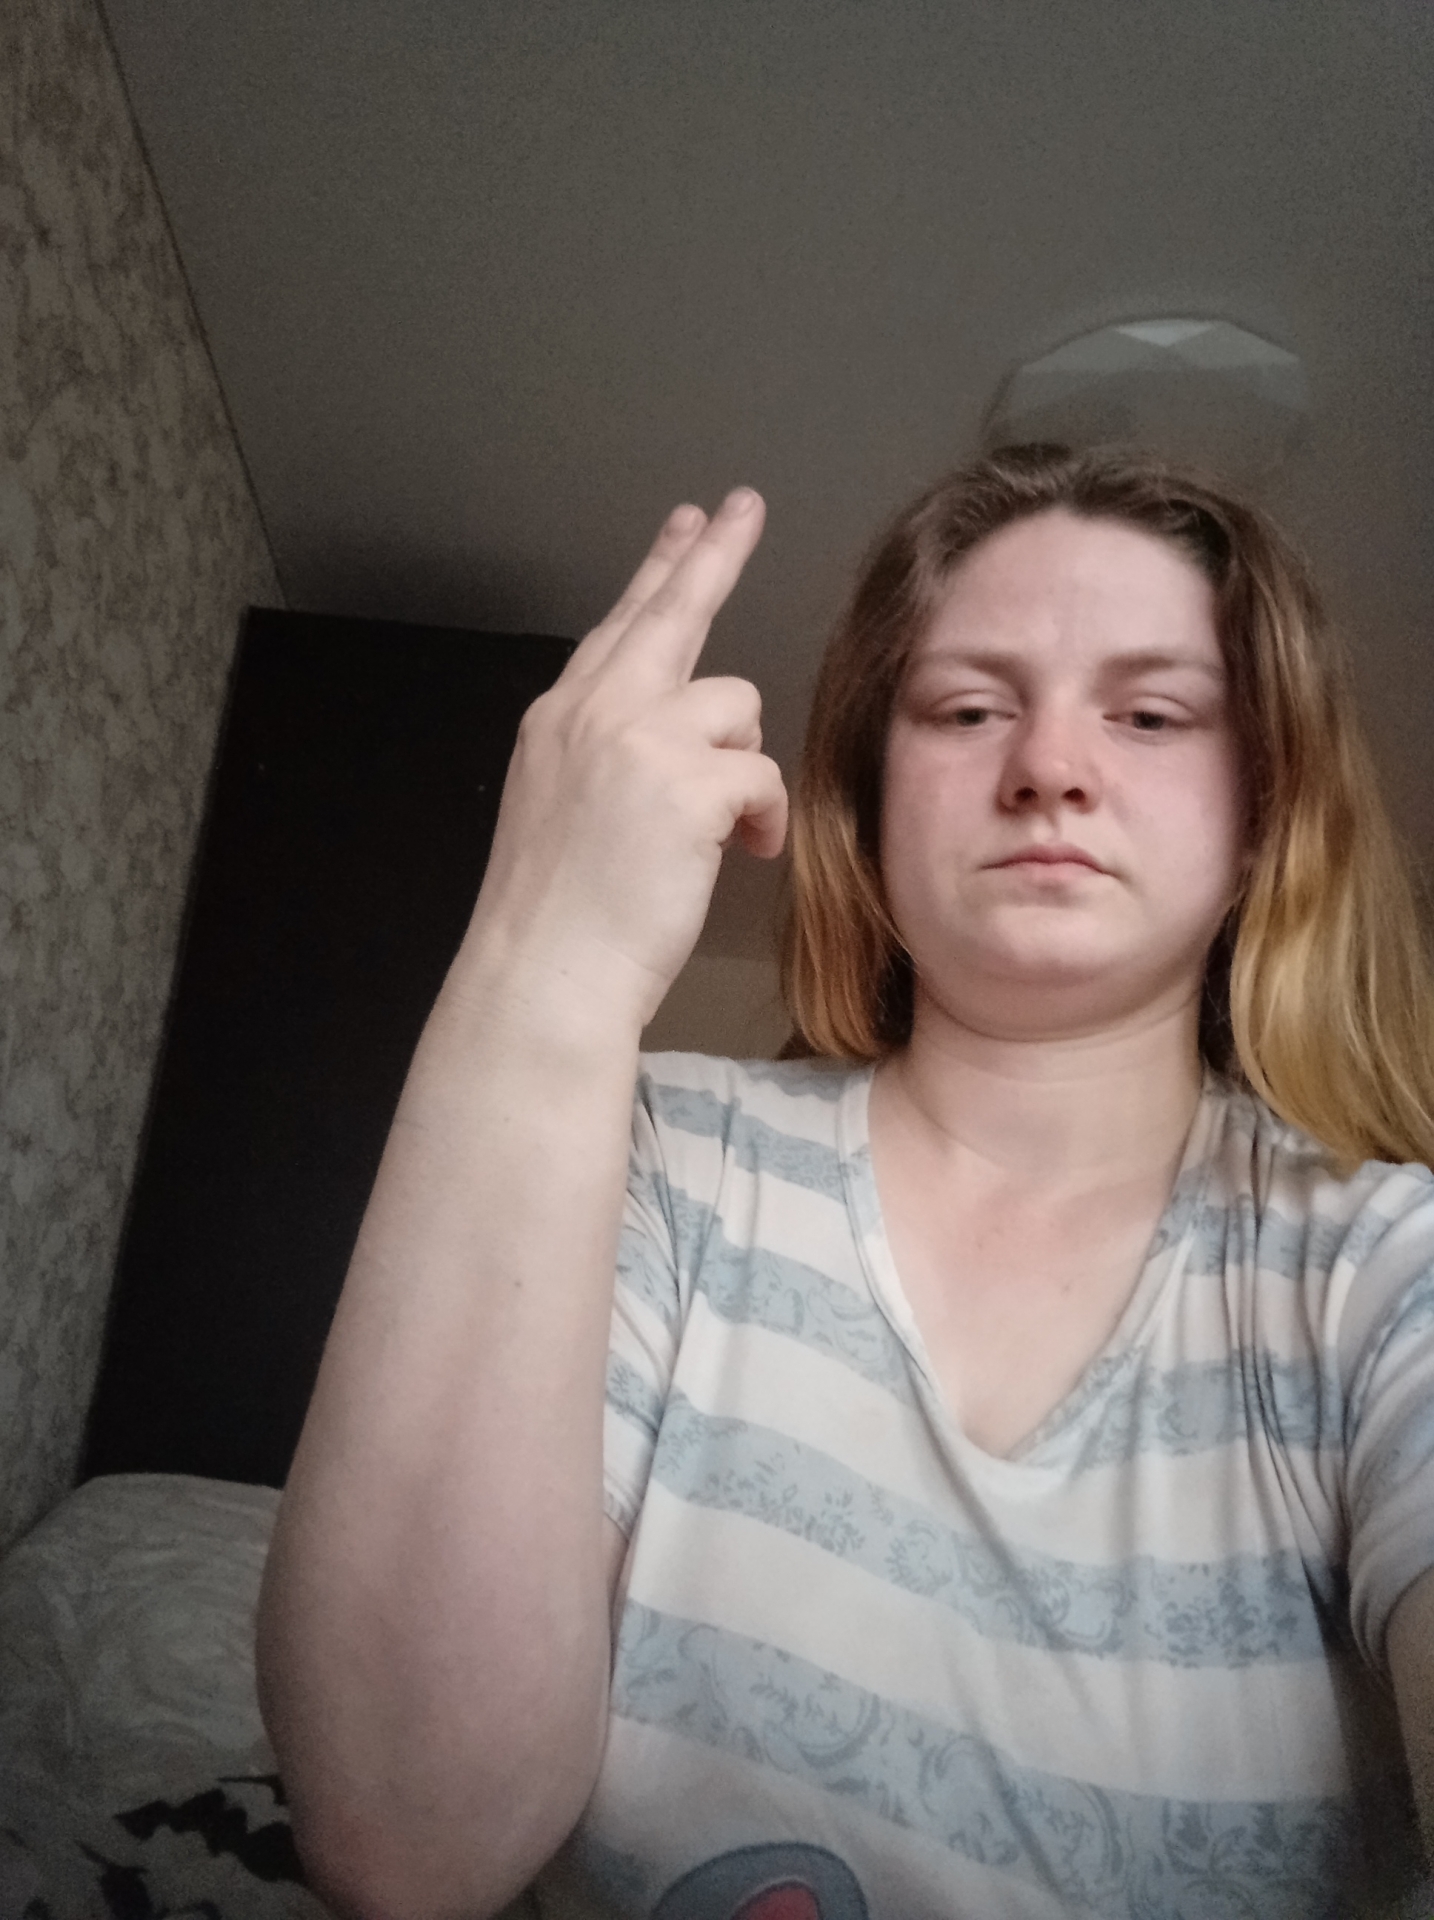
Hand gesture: two_up_inverted